Pinal de Amoles

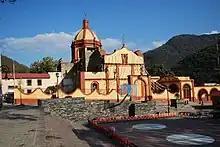
Mission church of Ahuacatlán

Another tactic the Spanish used to try and dominate the region was the establishment of missions to convert the indigenous peoples to Catholicism. The mission at Ahuacatlán was founded in 1693 by the Dominicans.